Dick Whittington and His Cat

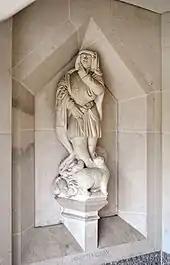
Dick Whittington and His Cat, a statue in the Guildhall, London

The story is only loosely based on the life of Richard Whittington. Although Alice Fitzwarren, Dick's love interest in the play, is named after the historical Richard Whittington's wife, the cat story cannot be traced to any early historical source, and there is insufficient evidence that Whittington ever owned a cat.